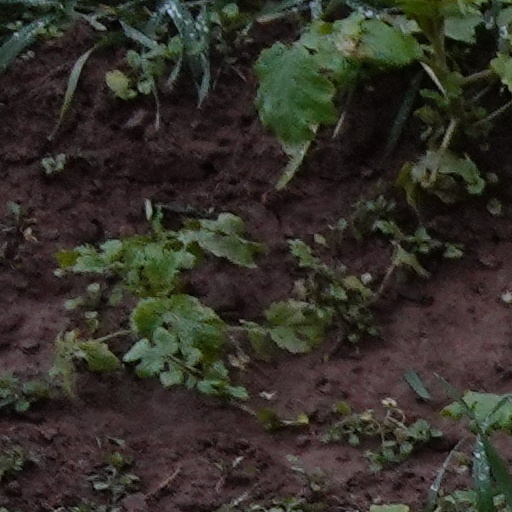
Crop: wheat